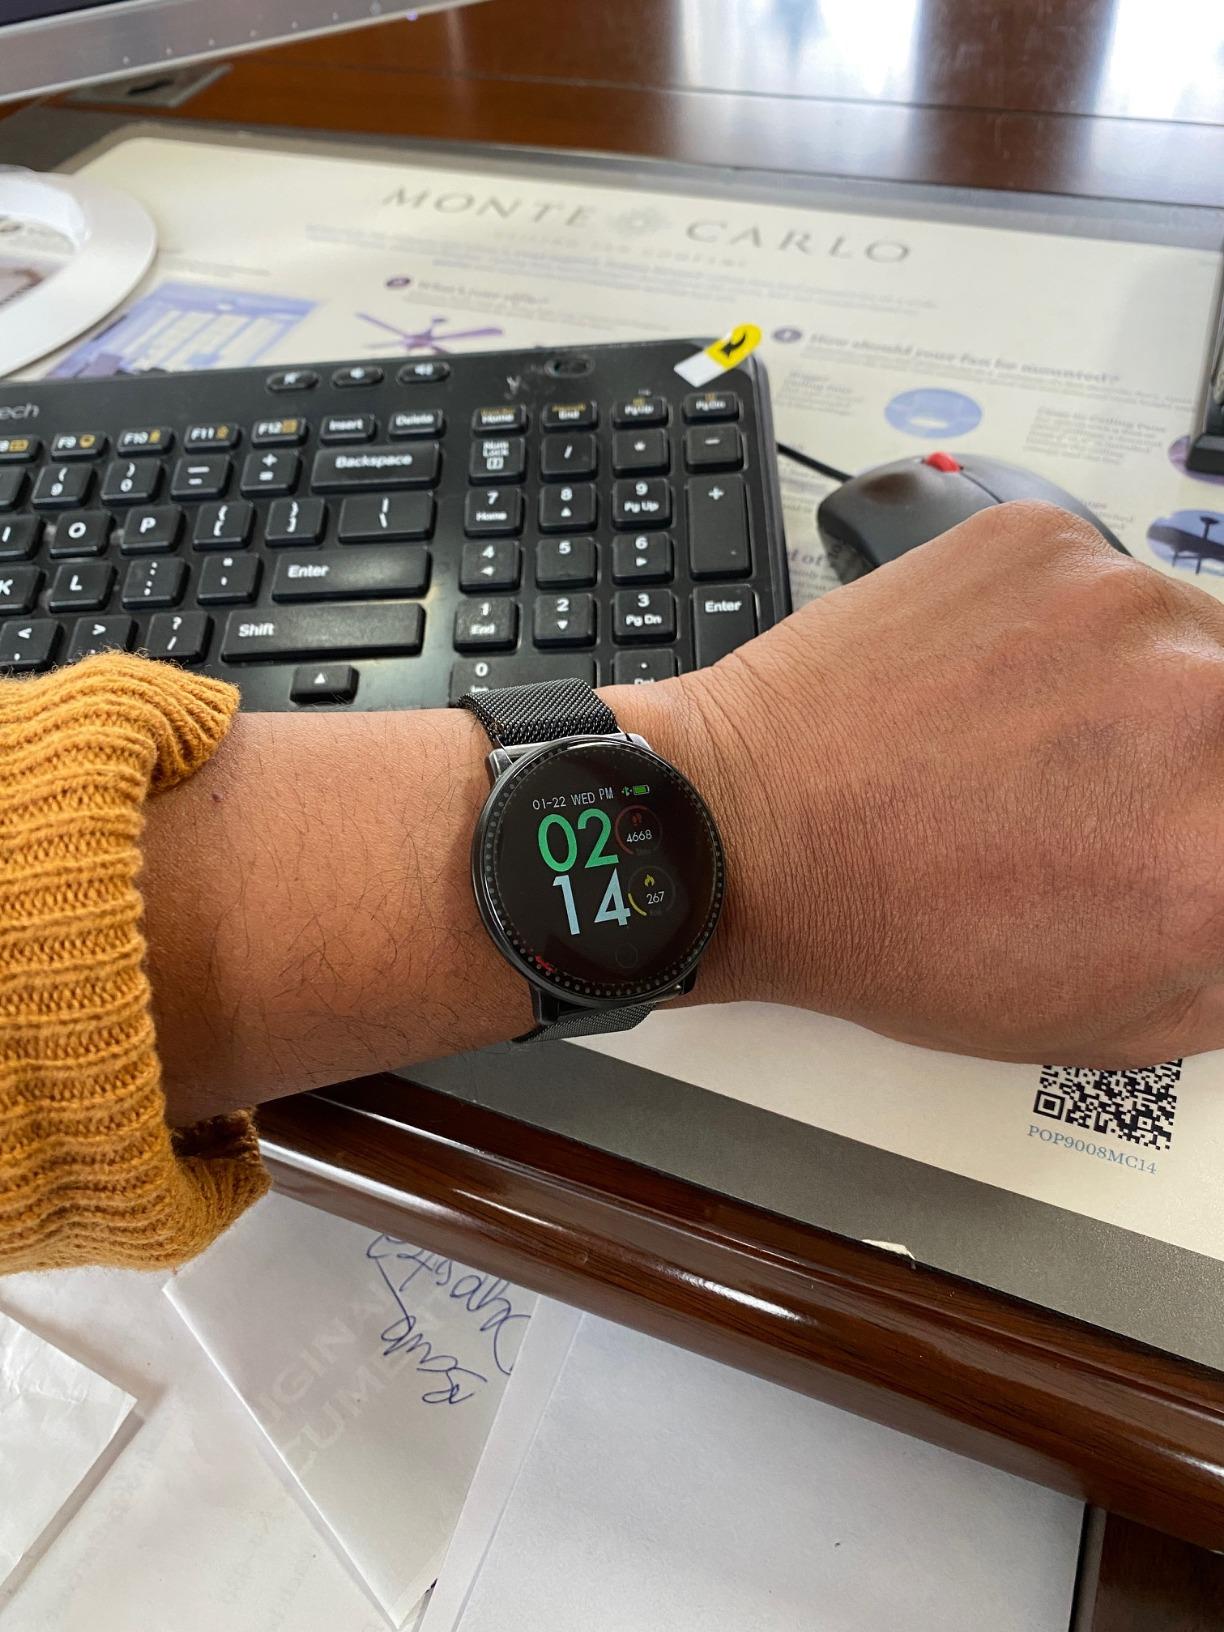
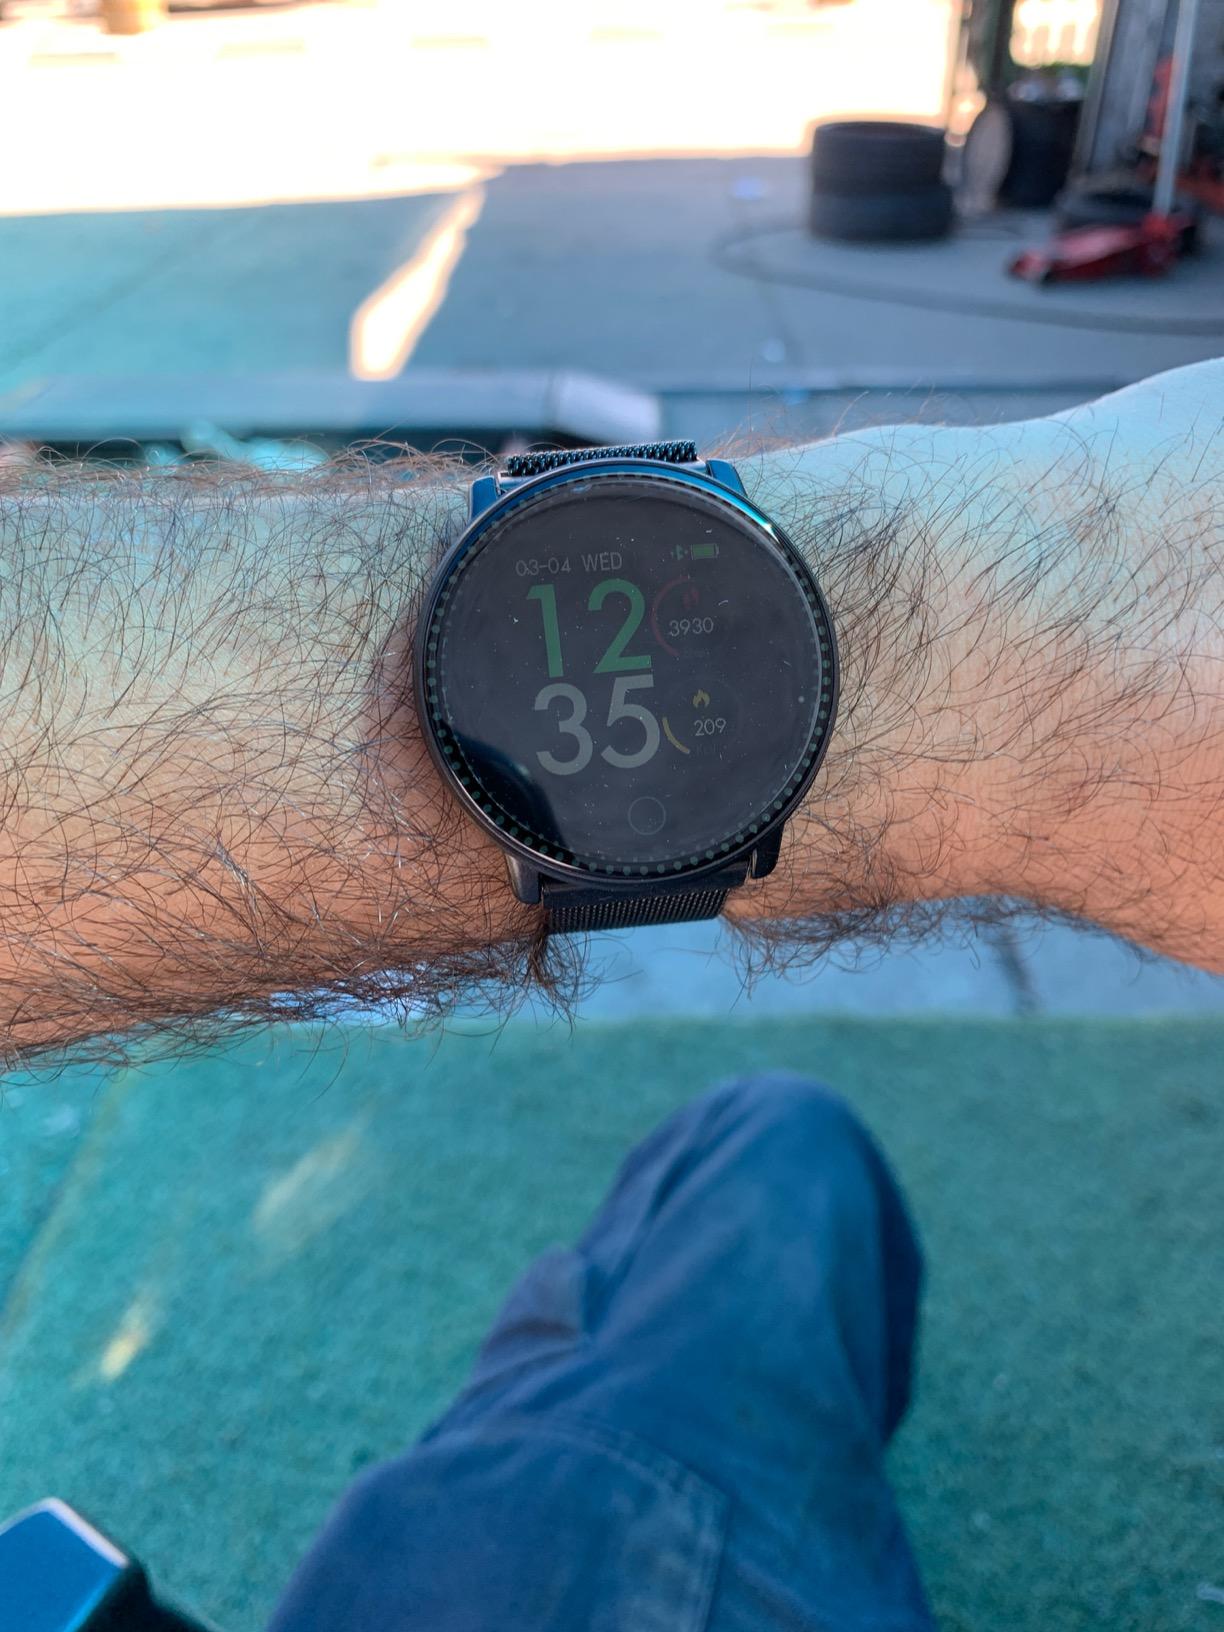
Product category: smartwatch
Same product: yes